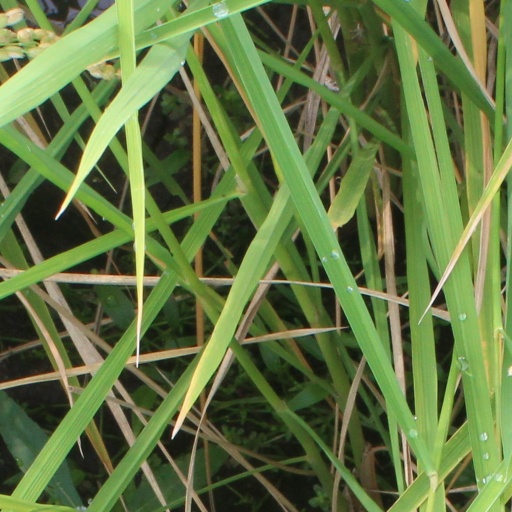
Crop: rice